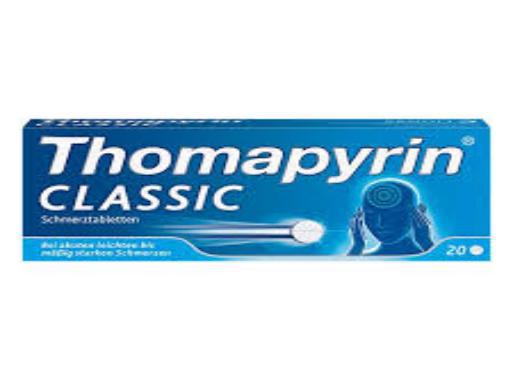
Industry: Medical